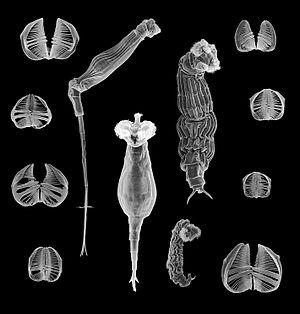
Les Syndermés sont un embranchement qui regroupe les animaux dont la cuticule est produite par des cellules épidermiques syncytiales.
Les Bdelloidea sont une sous-classe de l'embranchement des rotifères.
Les Gnathifères /gnatifɛʁ/ sont un groupe d'organismes protostomiens souvent microscopiques réunissant les Gnathostomulida, Micrognathozoa, Rotifera, et Acanthocephala. Ils sont majoritairement caractérisés par la présence de mâchoires dont l'ultrastructure est similaire. Plus récemment, certains auteurs proposent de considérer aussi les Chaetognatha comme des gnathifères.